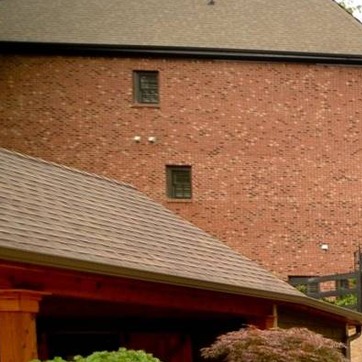
Material: glass